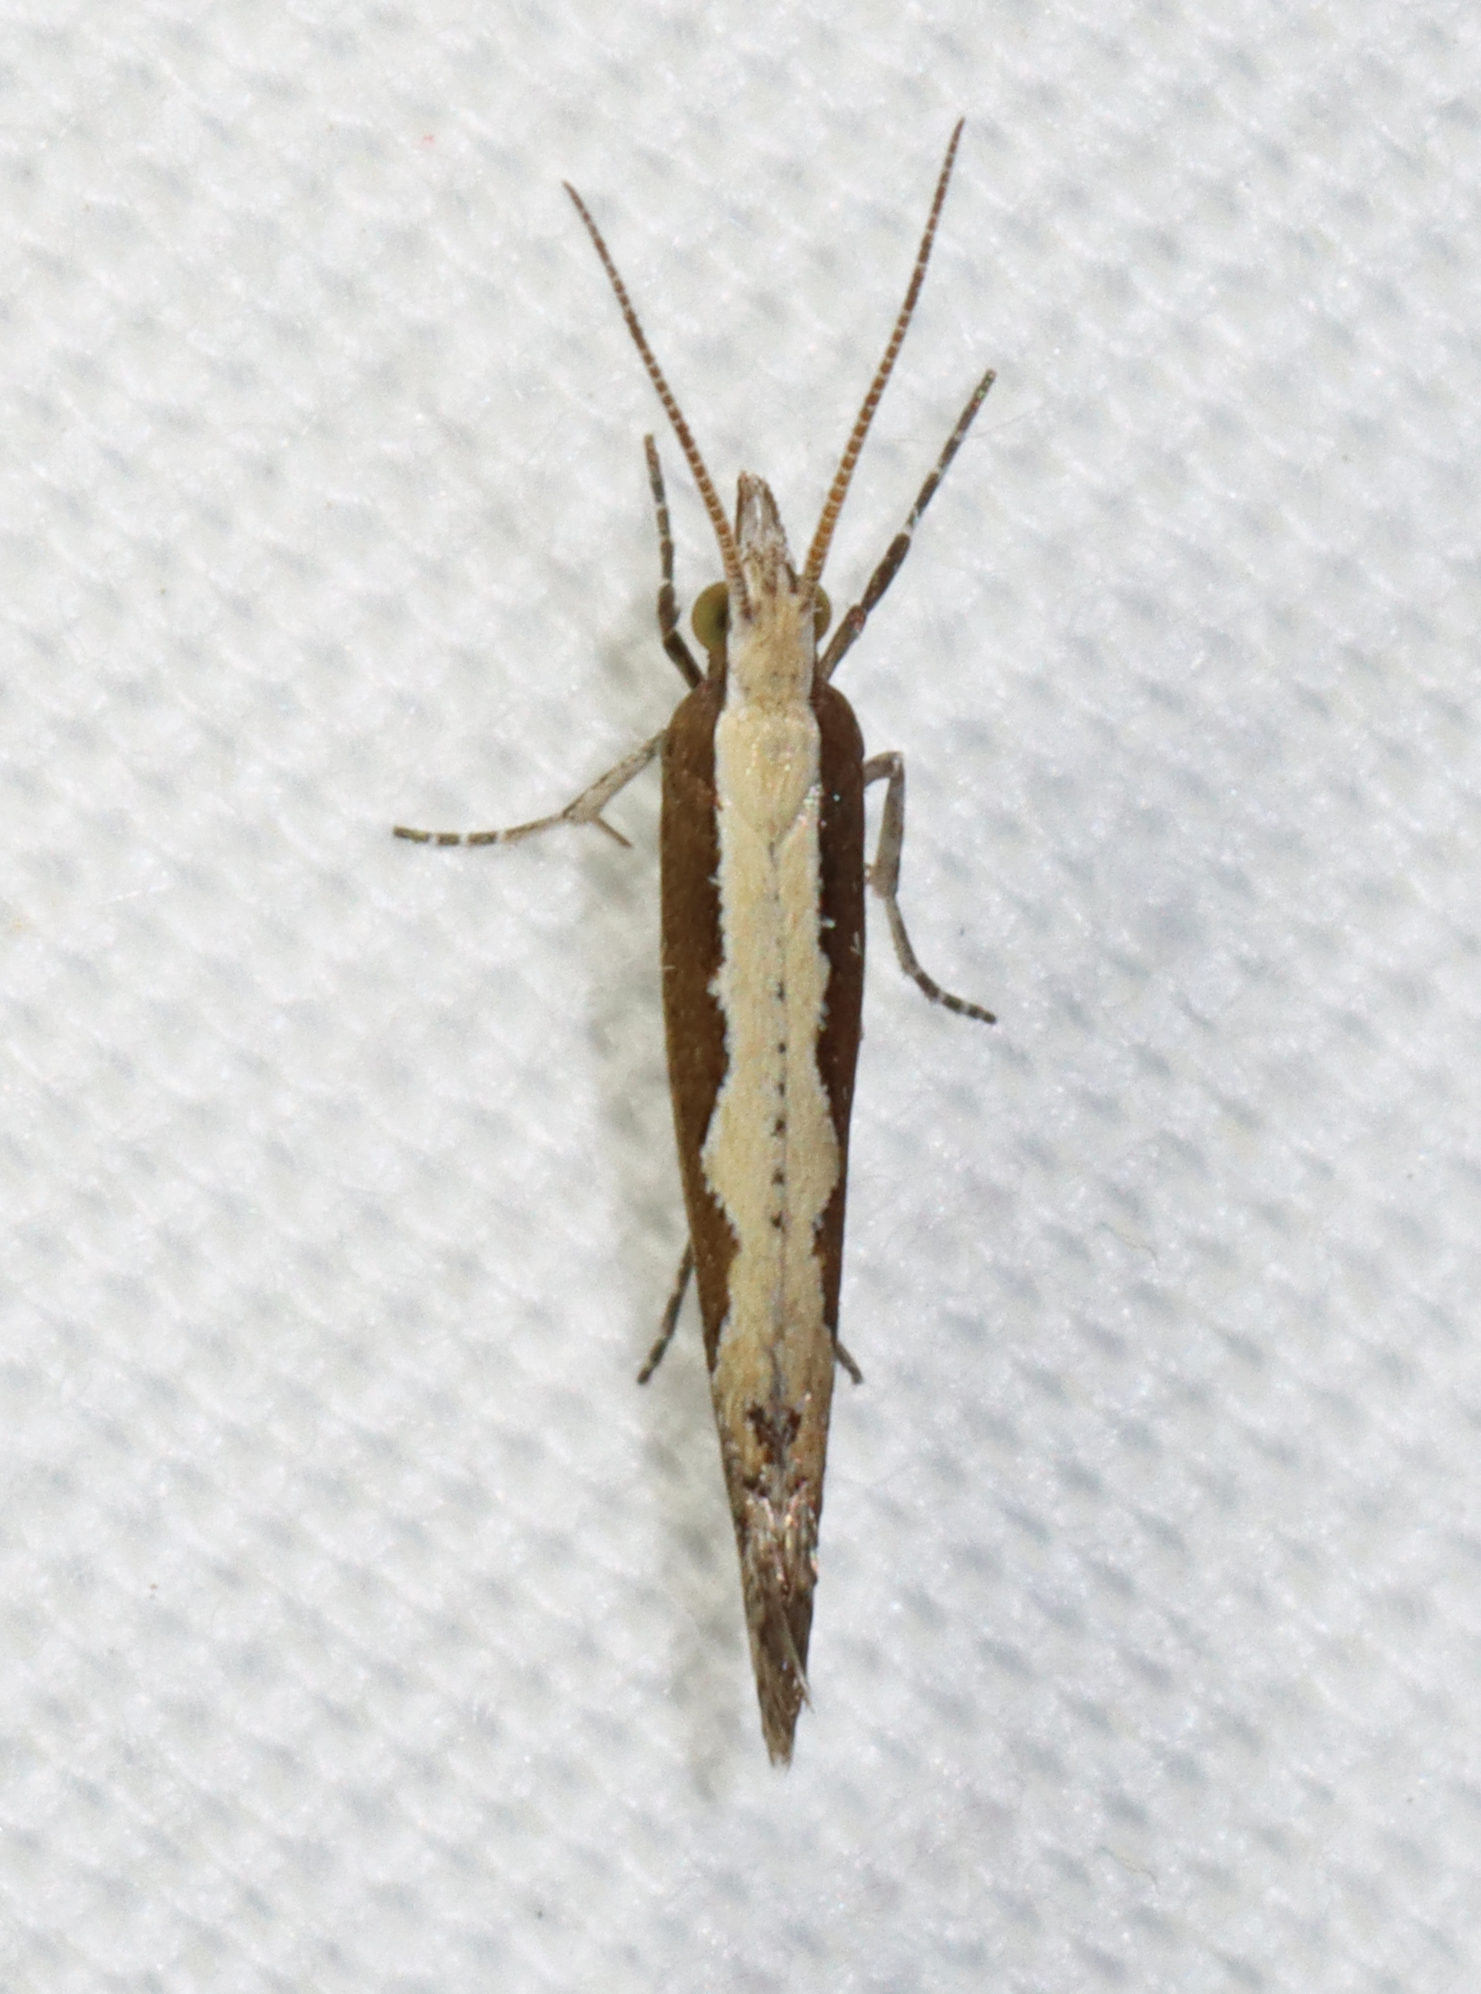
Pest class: diamondback_moth